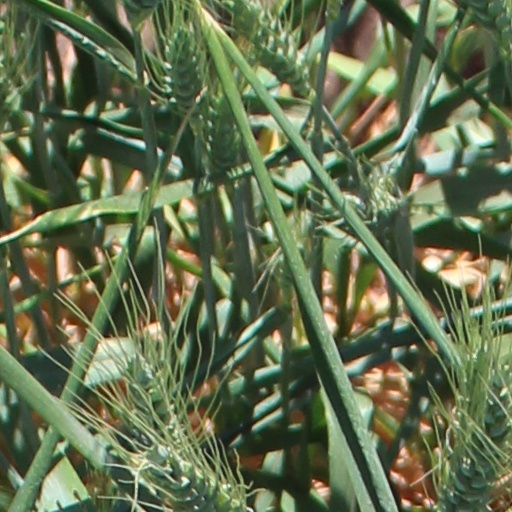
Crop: wheat